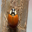
Label: beetle